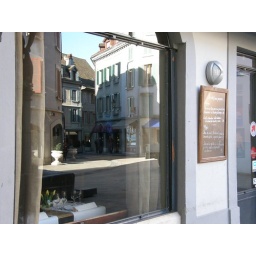
This restaurant window reflect the street in front of it.